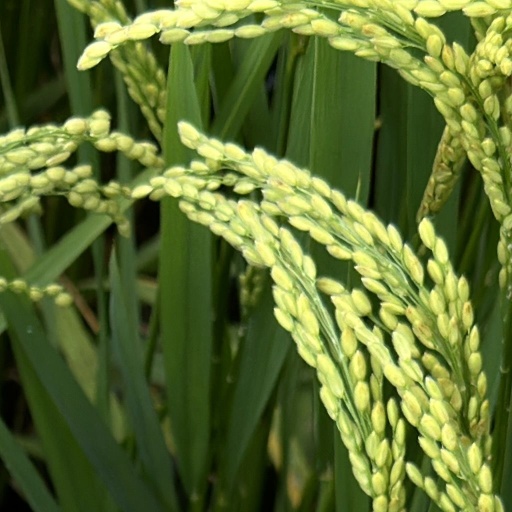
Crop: rice